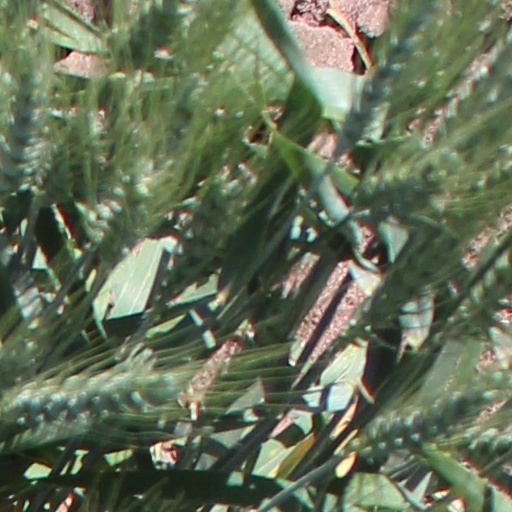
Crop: wheat